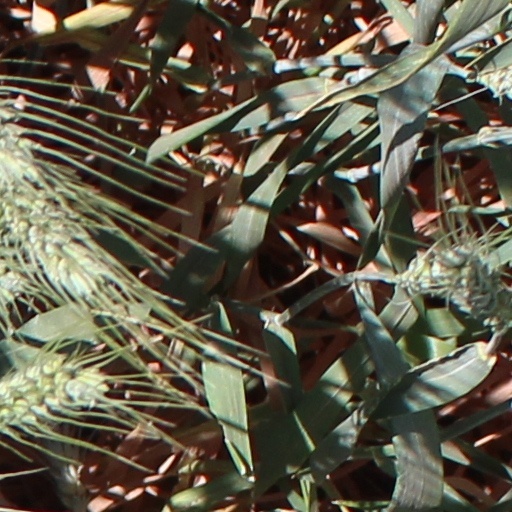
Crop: wheat